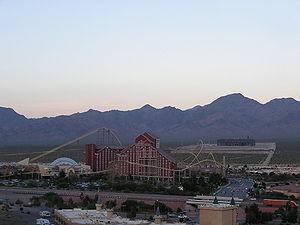
Sont considérées comme méga montagnes russes les installations qui mesurent entre 200 et 299 pieds, avec ou sans inversions.